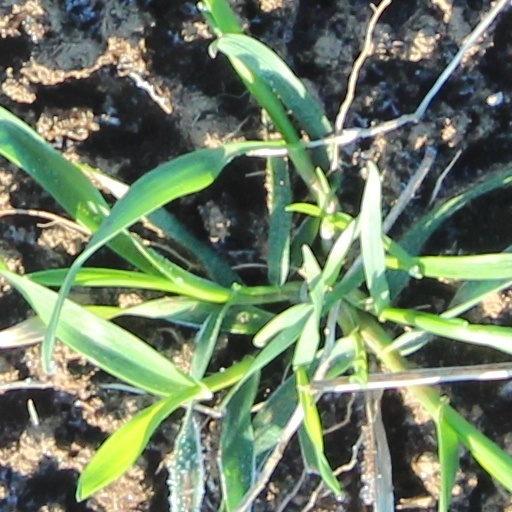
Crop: wheat